Krishna III

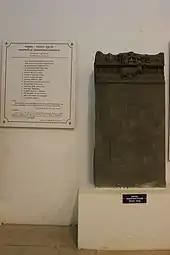
Old Kannada inscription dated c. 944–45 of Rashtrakuta Emperor Krishna III

Krishna III (r. 939 – 967), whose Kannada name was Kannaradeva, was the last great warrior and able Rashtrakuta Emperor. He was a shrewd administrator and skillful military campaigner. He waged many wars to restore the glory of the Rashtrakutas and played an important role in rebuilding the Rashtrakuta empire. He patronised the famous Kannada poets Ponna, who wrote "Shantinatha Purana" and Gajankusha, who wrote on erotics, and the Apabhramsha poet Pushpadanta who wrote "Mahapurana" and other works. His queen was a Chedi princess and his daughter Bijjabbe was married to a Western Ganga prince. During his rule he held titles such as "Akalavarsha", "Maharajadhiraja", "Parameshvara", "Paramamaheshvara", "Shri Prithvivallabha" etc. At his peak, he reigned over a vast empire stretching from at least the Narmada river in the north to at least the Kaveri river delta in the south. A copper grant of 993 issued by the Shilahara king of Thana states that the Rashtrakuta control extended from the Himalayas in the north to Ceylon in the south and from the eastern sea to the western seas. This grant also states that when the emperor Krishna III mobilised his armies, the kings of Chola, Bengal, Kannauj, Andhra and Pandya regions used to quiver.